Hermann Strebel

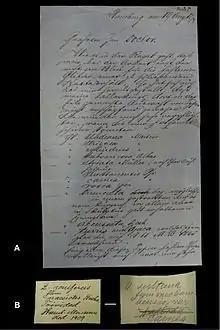
Excerpt from letter of H. Strebel, d.d. Hamburg, 22.May.1877 and labels in Strebel's handwriting, ca. 1908

After the publication of this book, he turned his attention to Mexican archeology. He asked a befriended family in Mexico to perform archaeological excavations at various locations The results became his scientific collection in Hamburg. To finance further excavation activities, he sold some excavation finds to the Museum of Ethnology in Berlin, the Hamburg Senate and to the city of Leipzig. His writings on this subject are comprised in ten treatises, of which two volumes on Old Mexico and some more recent studies of ornaments and earthen vessels.